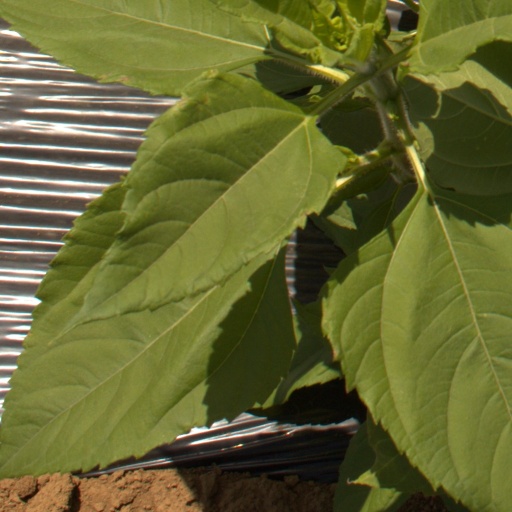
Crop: Jerusalem artichoke